Nicholas Legeros

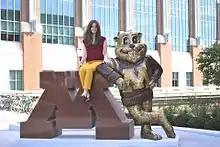
Goldy Gopher (2013) is located at the University of Minnesota's Coffman Union.

Working primarily on a commission basis, Legeros has worked with a variety of clients for over 30 years. His work can be found at hospitals ("Healing Waters" (2001), Hudson Hospital in Hudson, Wisconsin), churches ("We Dare Not Fence the Spirit" (1993), Unity Unitarian Church in St Paul, Minnesota), universities ("Father Terrance Murphy" (2004), in conjunction with Paul Granlund, at University of St. Thomas in St Paul, Minnesota), city and local governments ("Dreams of our Children" (1989), at Lyton Park in St Paul, Minnesota), libraries ("Cosgrove Memorial" (1996), Cosgrove Community Library in Le Sueur, Minnesota), cemeteries ("Ossuary at Roselawn" (2007) Roselawn Cemetery in Roseville, Minnesota), corporate collections ("Generations" (2003), Lifetouch Headquarters in Eden Prairie, Minnesota), and a number of private individuals. Commissioned pieces allow Nick to create a piece that fits the vision or wishes of particular clients. Since 1992 Nick has held the position of President and C.E.O. of Nicholas Legeros Inc., his own business. For a map of public works in the Twin Cities, see below.